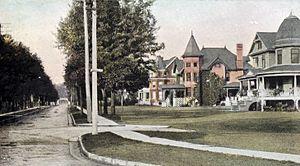
Impression (photomécanique), Angle des rues King et Lacroix, Chatham, Ont., vers 1910, Encre de couleur sur papier monté sur carton - Phototypie - 7.5 x 14 cm
Chatham-Kent est une municipalité ontarienne. Lors du recensement de 2011, sa population est de 103 671 habitants.